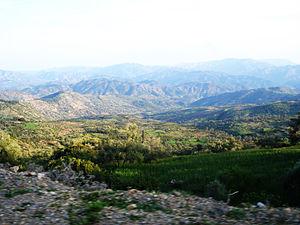
Le Rif — en rifain : ⴰⵔⵔⵉⴼ, Arrif, est la région septentrionale du Maroc, bordée par la mer Méditerranée au nord, l'Algérie à l'est, les plaines le séparant du Moyen Atlas au sud et l'océan Atlantique à l'ouest. Composé de montagnes et de plaines, le Rif s'étend sur près de 500 km de Tanger jusqu'à la Moulouya.